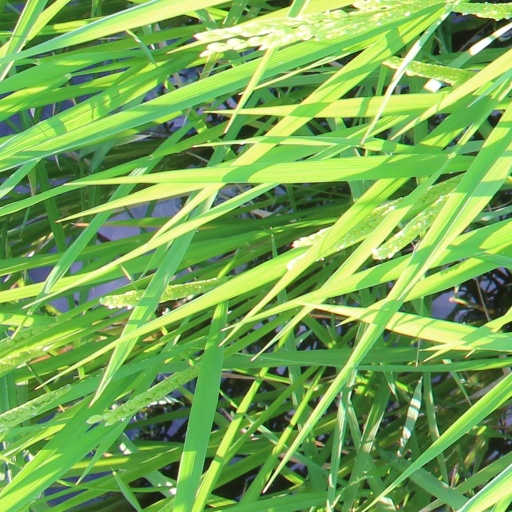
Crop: rice